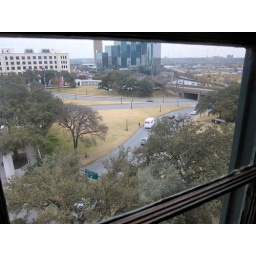
The view from the window where Lee Harvey watched as Kennedy's car drove by down the curved road